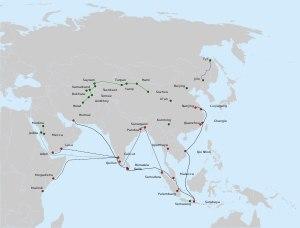
"Avant l'époque moderne, les relations étrangères de la Chine impériale sont fondées sur la théorie voulant que L'Empire chinois est le Céleste Empire, le centre du monde civilisé et l’empereur de Chine le chef de ce monde civilisé. Tous les autres États sont censés verser un tribut à la Chine ou être ses vassaux. Théoriquement, les terres autour de la capitale impériale sont réparties en cinq zones circulaires qui bénéficient à différents degrés de l’influence bienveillante du fils du ciel et qui vont de la plus civilisée, le centre, à la plus ""barbare"", la plus externe,